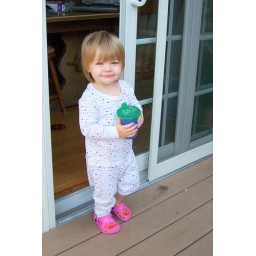
standing in door